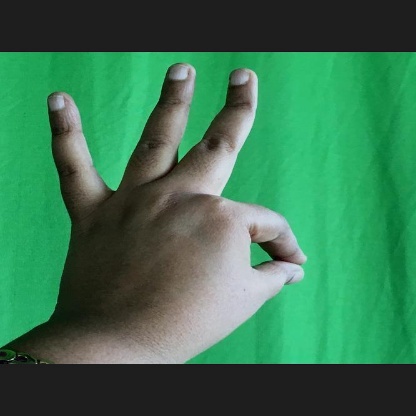
Mudra: Hamsasyam